TNA Sacrifice (2008)

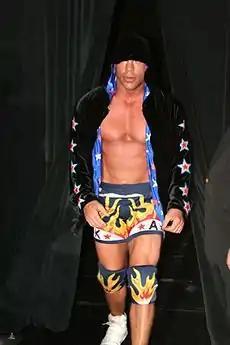
Adult white male wearing wrestling tights and knee pads as well as a black jacket.

The first main event match was the TNA Knockouts Makeover Battle Royal, the winner of which would become the number one contender to the TNA Women's Knockout Championship. It involved Angelina Love, Christy Hemme, Gail Kim, Jackie Moore, ODB, Salinas, Rhaka Khan, Roxxi Laveaux, Traci Brooks, and Velvet Sky. This contest involved two stages; the first was a standard battle royal. After all but two wrestlers were eliminated, stage two, a ladder match, began. The winner of the ladder match would become the number one contender to the TNA Women's Knockout Championship; the loser would have her head shaved. The final four were Kim, Laveaux, Love, and ODB. The next eliminated was ODB, followed by Love; both were eliminated by Laveaux. Only Kim and Laveaux remained for the ladder match portion. Kim had won immunity on the May 8 episode of "Impact!", so if Laveaux won the match, then Love's head would be shaven. Love and Sky interfered in the contest several times. During the bout, as Kim and Laveaux stood on the ladder, Kim flipped over Laveaux, grabbed her around the legs, and slammed her into the mat back-first with a powerbomb. Laveaux's head was legitimately cut open during this stage. Later, while Laxeaux climbed the ladder in an attempt to retrieve the contract, Love interfered by pushing the ladder over. Kim followed by climbing the ladder and grabbing the contract to win the encounter at ten minutes. Afterwards, Laveaux was forced to have her head shaven.